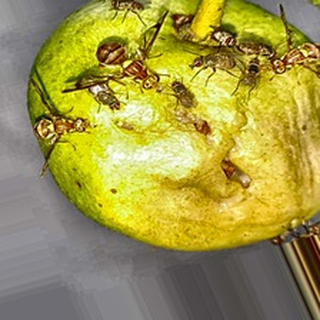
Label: guava_fruit_fly